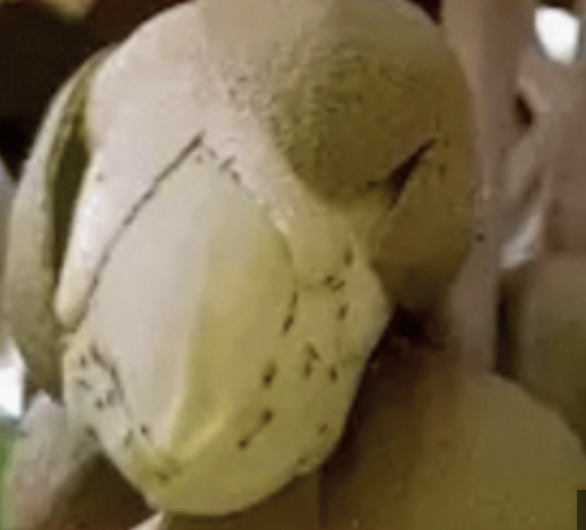
Label: thrips_disease